Lourdes-de-Blanc-Sablon

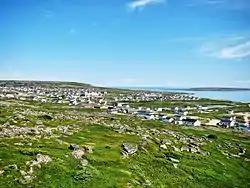
An overview of the unconstituted community of Lourdes-de-Blanc-Sablon

In the 2021 Census of Population conducted by Statistics Canada, Lourdes-de-Blanc-Sablon had a population of 827 living in 324 of its 357 total private dwellings, a change of from its 2016 population of 849. With a land area of , it had a population density of in 2021.